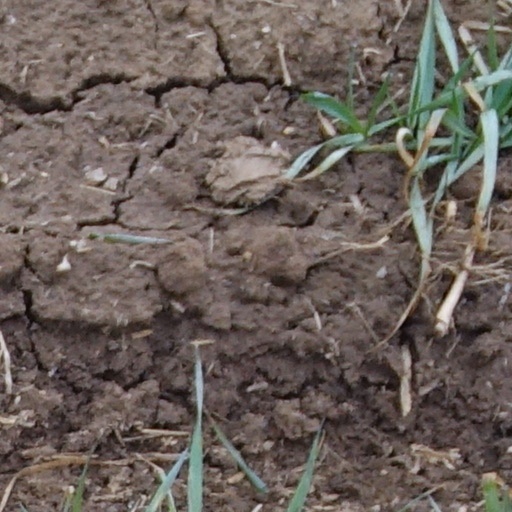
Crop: wheat